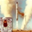
Label: rocket